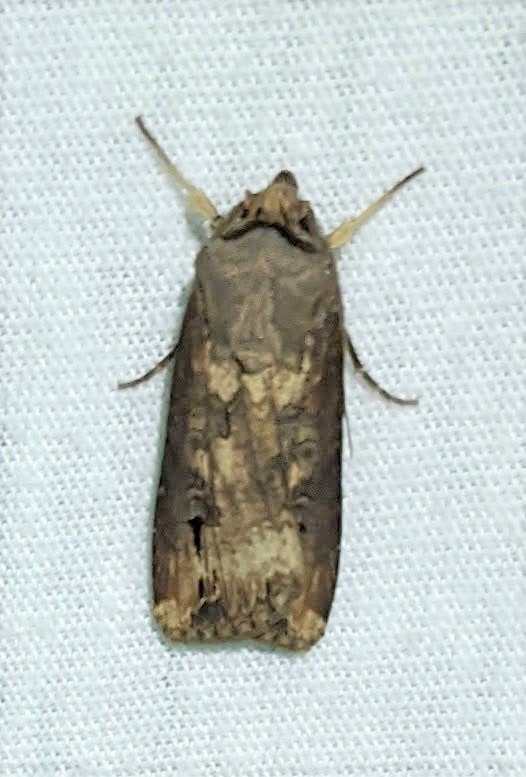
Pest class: cutworms